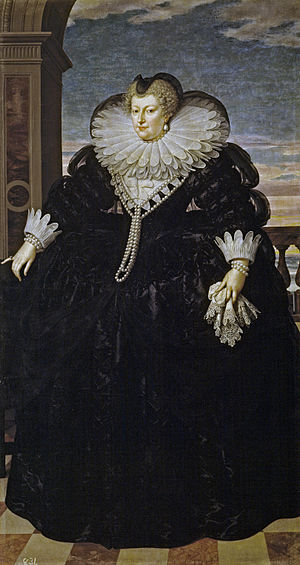
Marie af Medici
Marie af Medici (1613), maleri af Frans Pourbus den Yngre
Marie af Medici, fransk: Marie de Médicis var som Henrik den 4's anden hustru dronning af Frankrig fra 1600 til 1610. Efter mordet på Henrik, der skete dagen efter hendes kroning, regerede hun under sønnens mindreårighed fra 1610 til 1617.